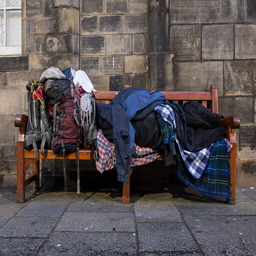
A bench that stands on the pavement, in front of a dirty looking building, is almost completely covered by carelessly arranged outerwear and other types of travel gear.
a homeless person sleeping on a bench surrounded by stuff
A bench with blankets and backpacks on it
A wooden park bench has a sleeping bag on it.
There is a picture of an outside area.